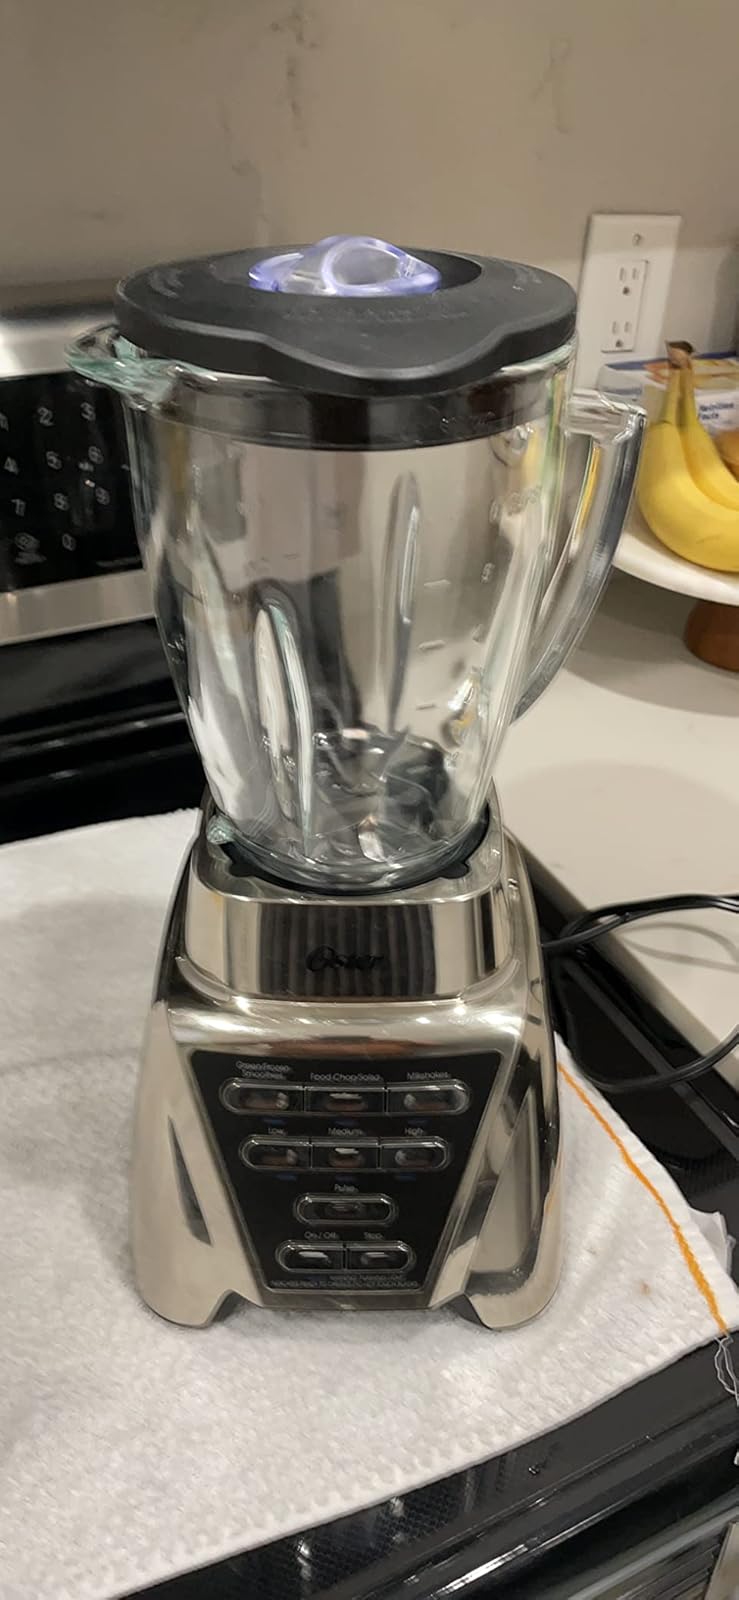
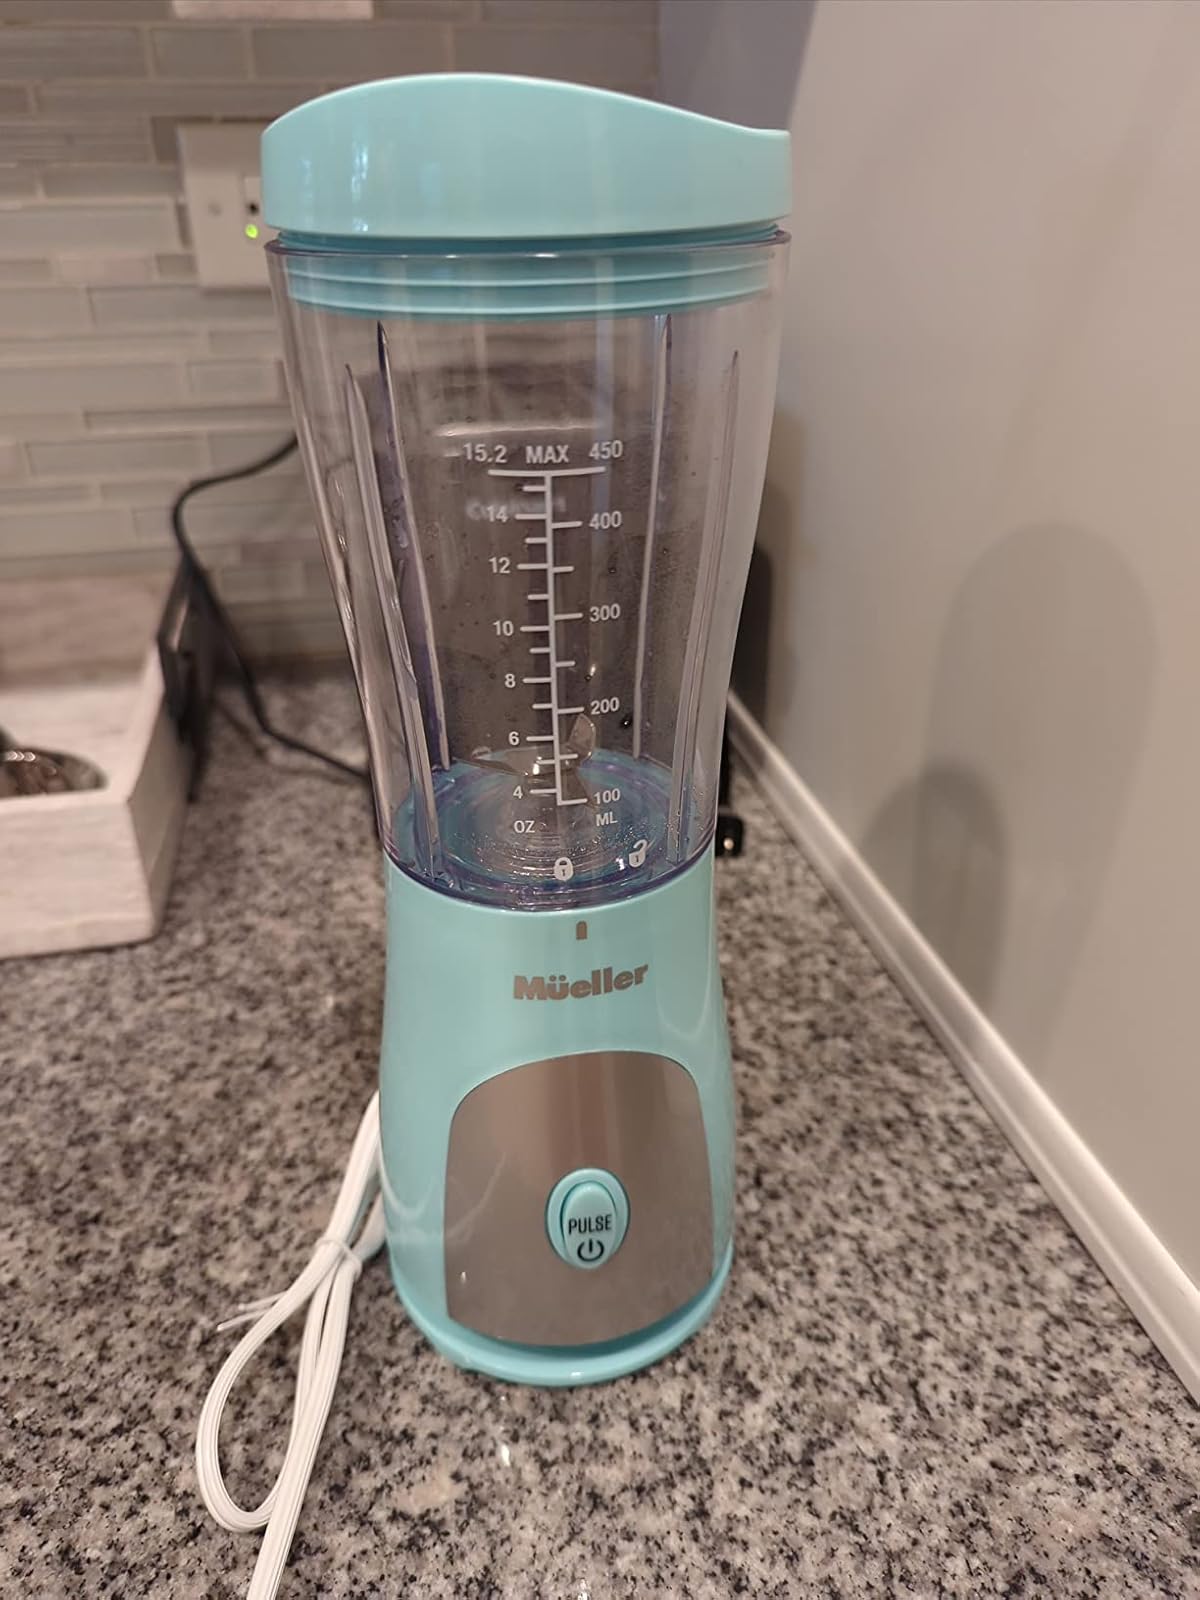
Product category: items_blender
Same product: no